Antisemitic trope

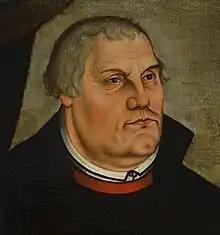
Cranach the Younger portrait's of Martin Luther, widely used on postcards in Nazi Germany

Jews have been blamed for the crucifixion of Jesus throughout history: